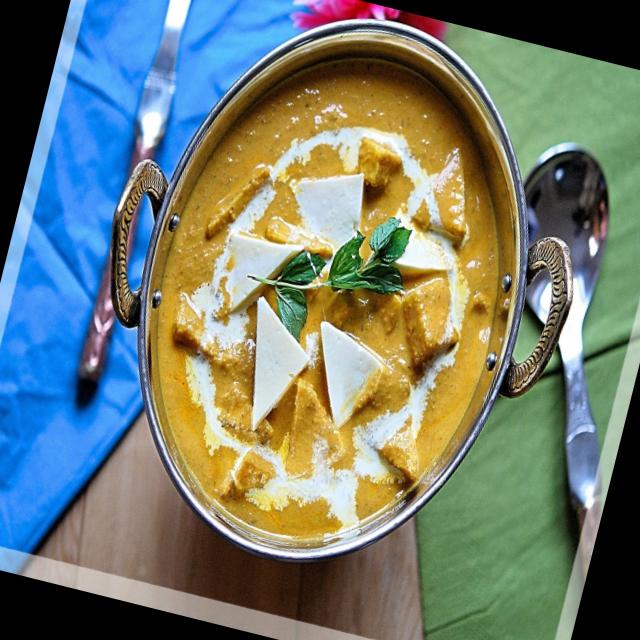
Dish: shahi_paneer